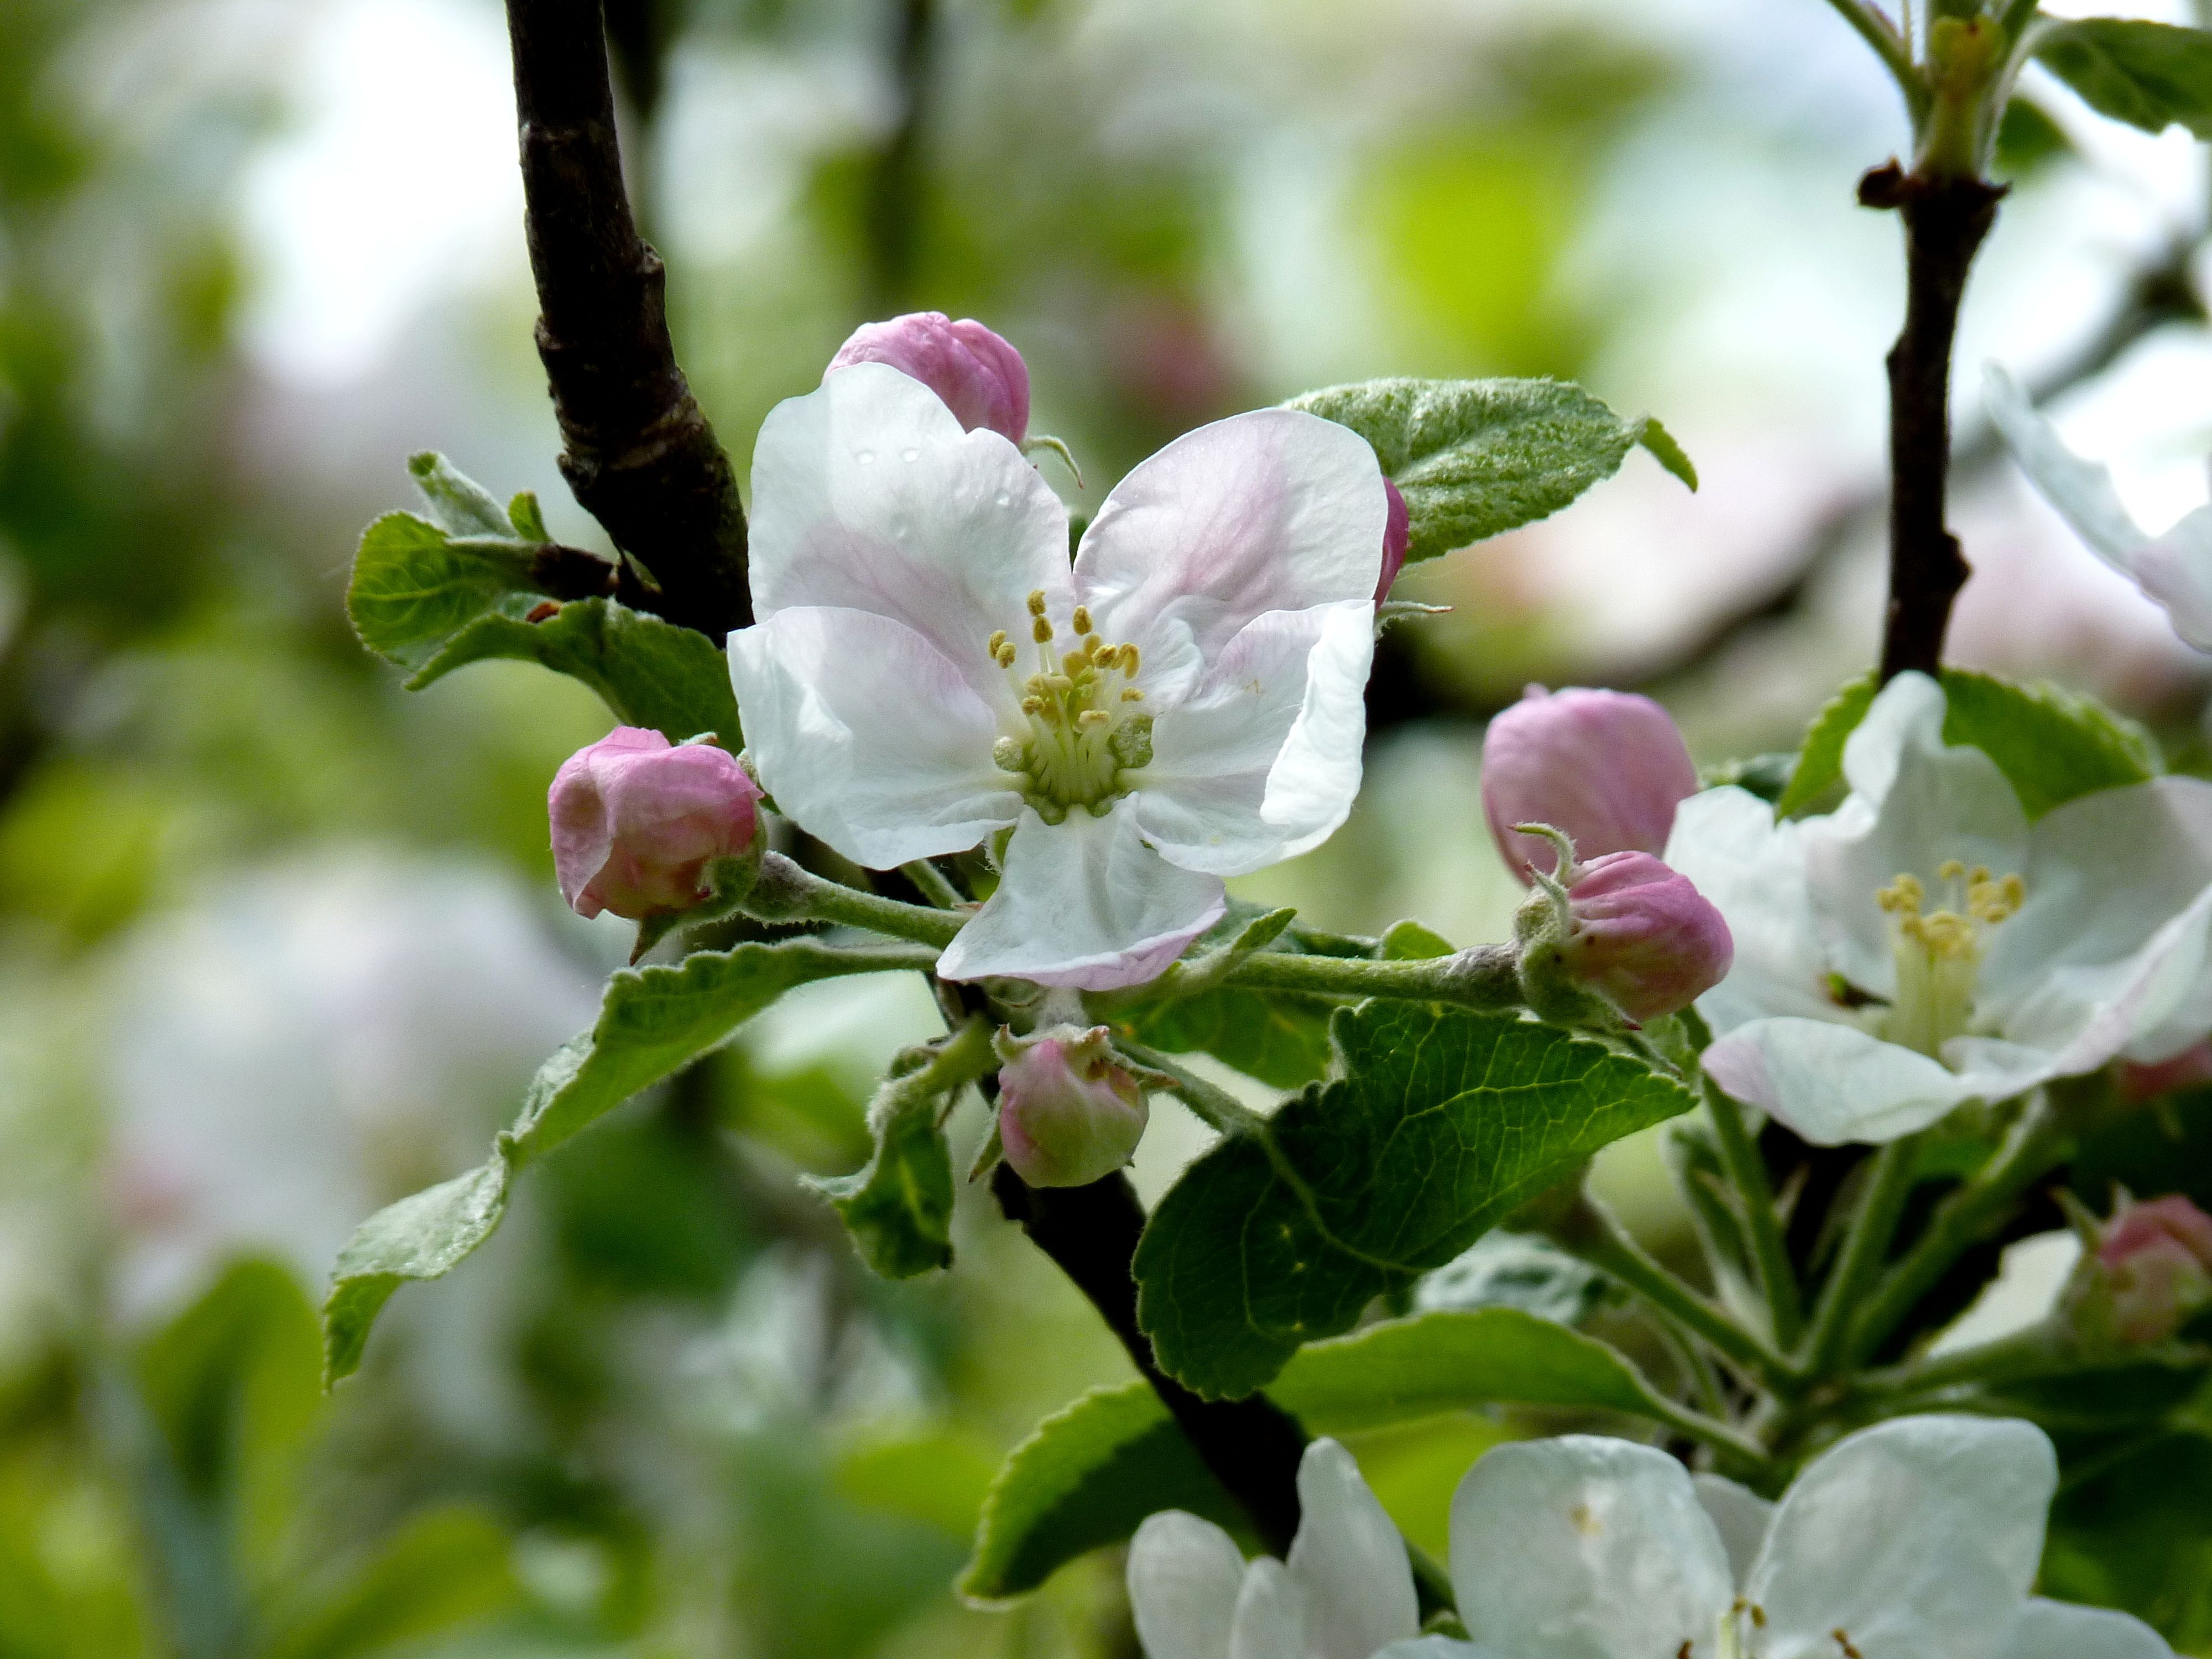
apple, tree, nature, branch, blossom, plant, sky, white, fruit, flower, bloom, food, spring, produce, botany, garden, pink, close, flora, leaves, shrub, apple tree, apple blossom, flowering plant, rose family, apple tree blossom, land plant